French–Habsburg rivalry

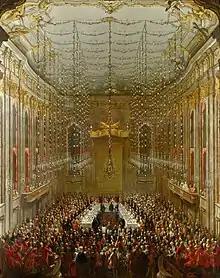
Princess Isabella of Parma marries Archduke Joseph of Austria to strengthen the Franco-Austrian Alliance, 5 October 1760

Corresponding to the Thirty Years' War was the War of the Mantuan Succession, which erupted in 1628. France backed the Duke of Nevers, and the Habsburgs backed the Duke of Guastalla. French success in this war, and the subsequent installation of Nevers as Duke of Mantua, weakened the Habsburg position in Italy.